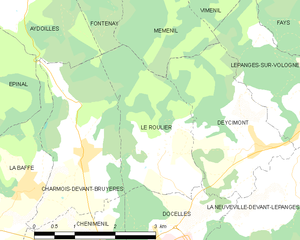
Carte des communes françaises Le Roulier